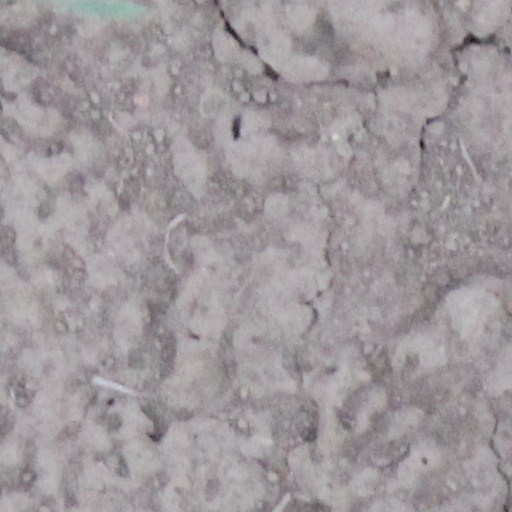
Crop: wheat